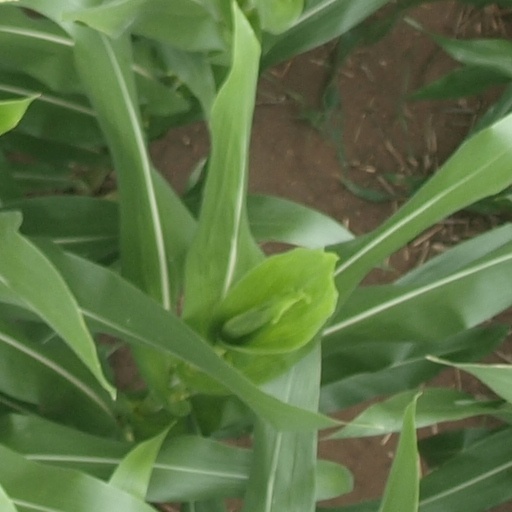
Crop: maize; corn